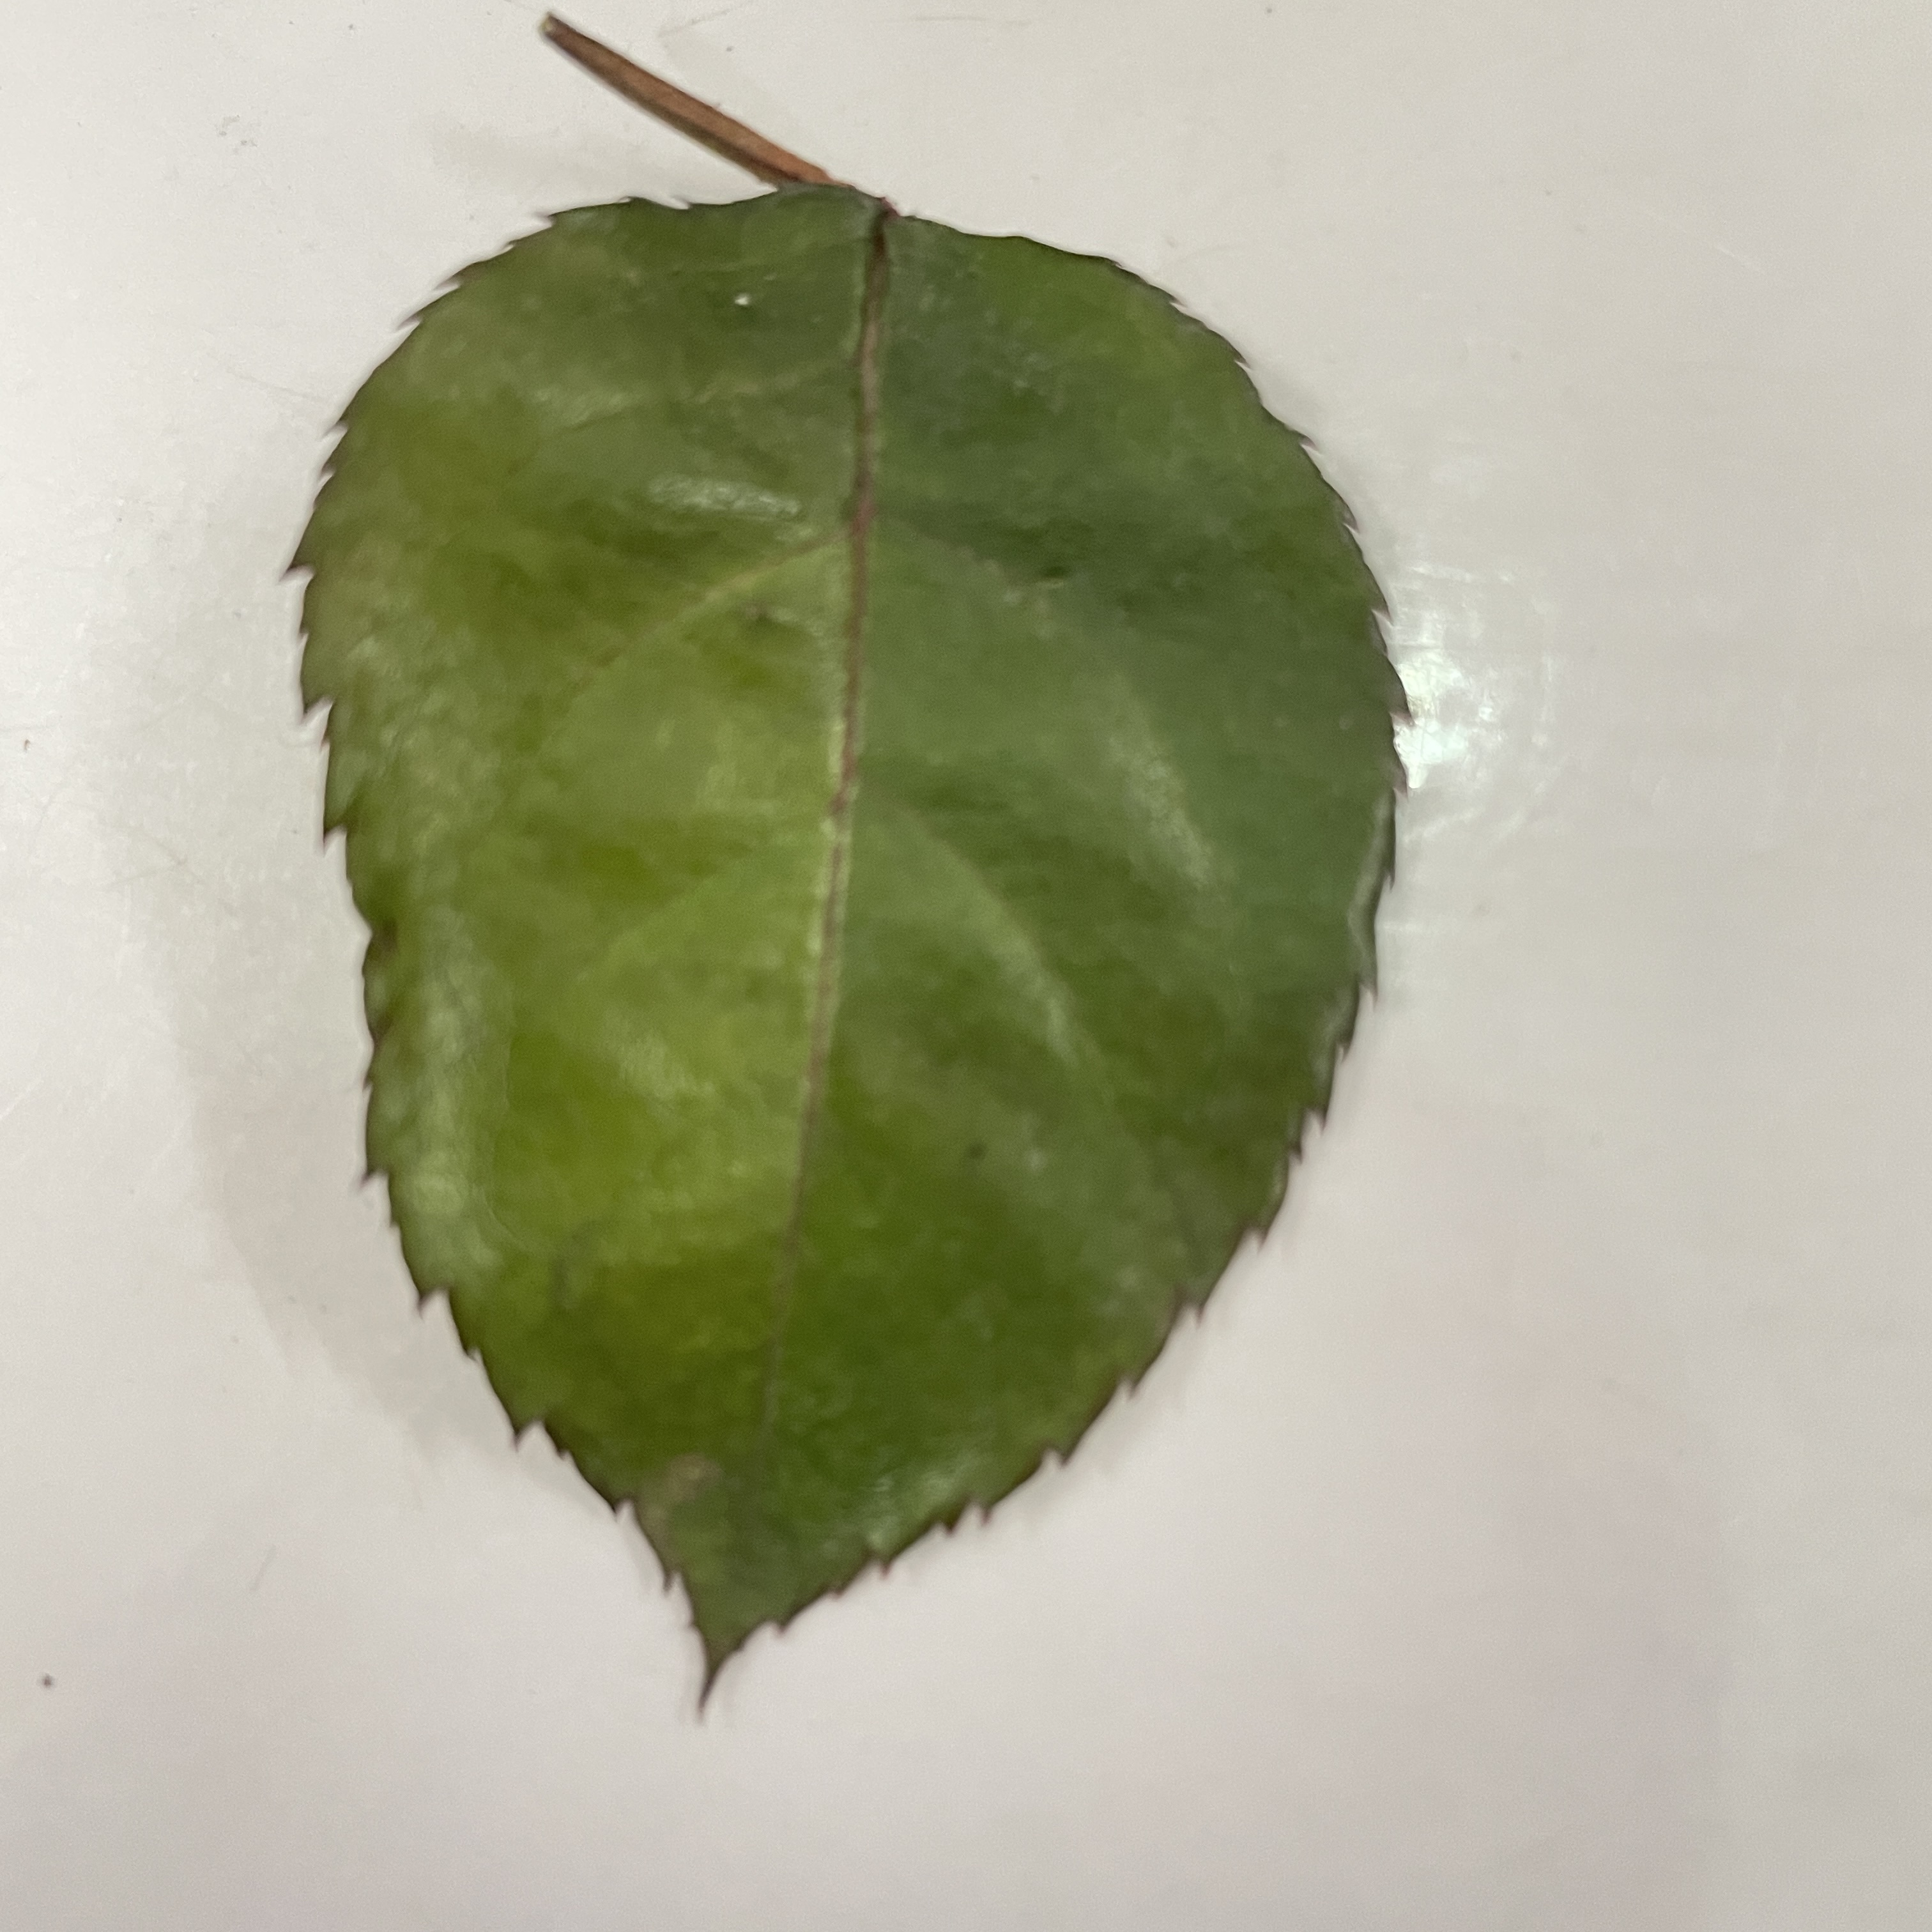
Label: Healthy Leaf